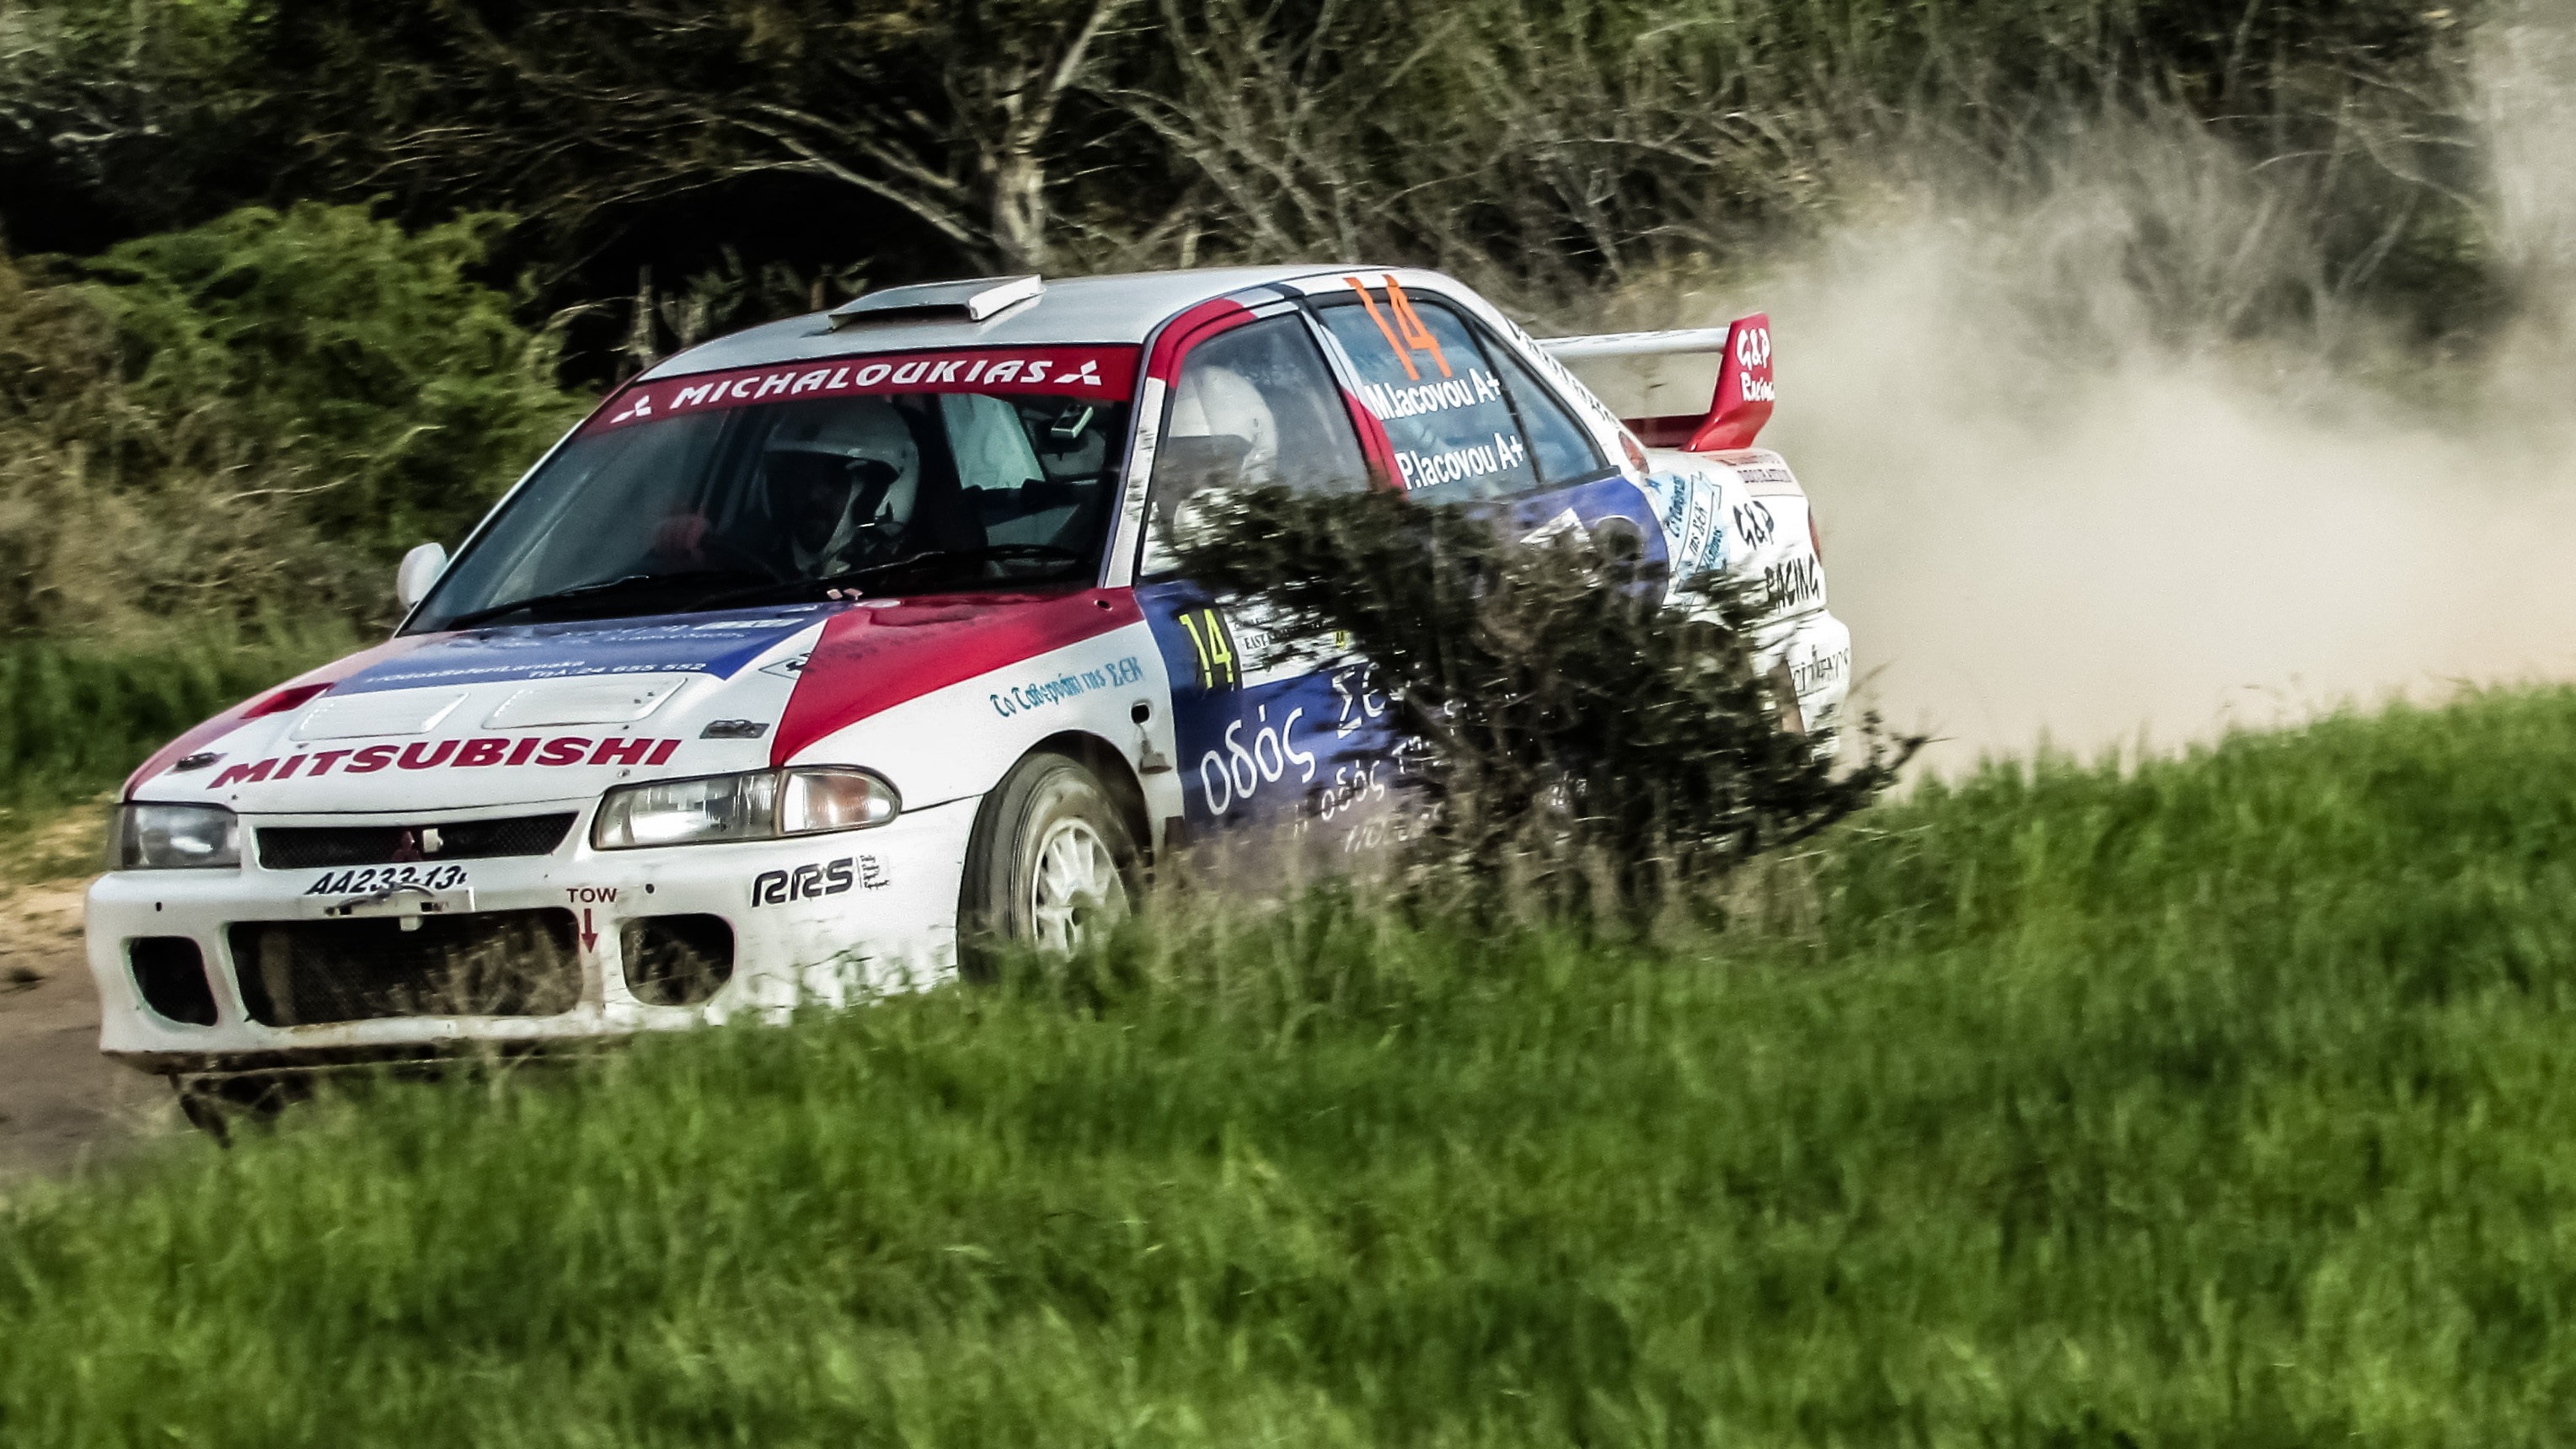
sport, car, vehicle, race car, race, competition, sports, racing, fast, rally, motorsport, cyprus, racing car, auto racing, famagusta rally, automobile make, off roading, rallycross, rallying, world rally championship, world rally car